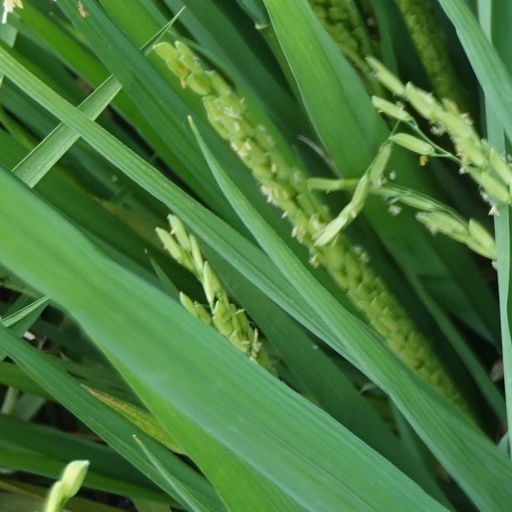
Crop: rice